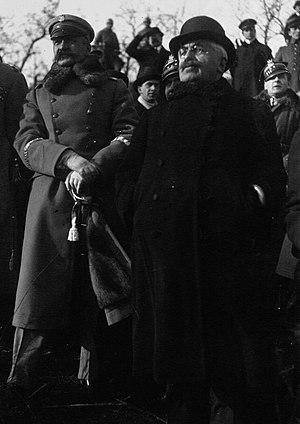
Alexandre Millerand et le maréchal Pilduski
Alexandre Millerand, né le 10 février 1859 à Paris et mort le 6 avril 1943 à Versailles, est un homme d'État français. Il est président du Conseil du 20 janvier au 23 septembre 1920, puis président de la République du 23 septembre 1920 au 11 juin 1924.